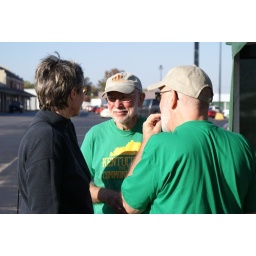
Open house for the new KFTC office in Berea. 10/17/10Please credit photo to Kentuckians For The Commonwealth.